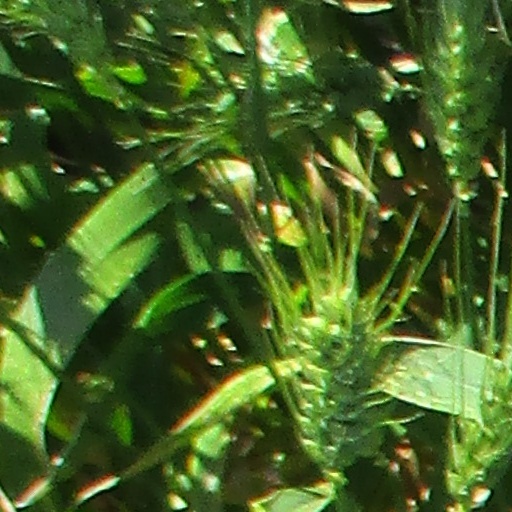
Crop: wheat